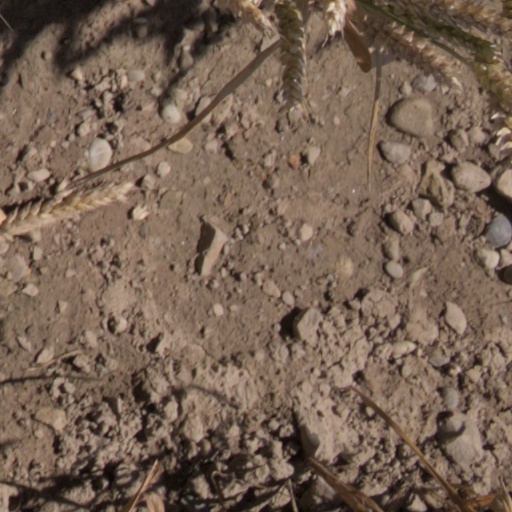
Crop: wheat